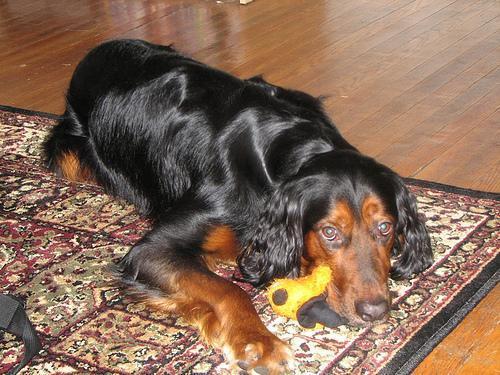
Gordon_setter